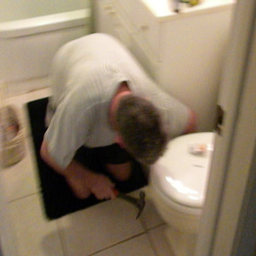
A MAN BENDING OVER NEAR THE TOILET WITH A HAMMER
an adult male fixing something near the sink in the bathroom
A person is doing repairs in the bathroom with a hammer.
a man kneeling by a toilet while holding onto a hammer
A bent over man is working on a toilet.